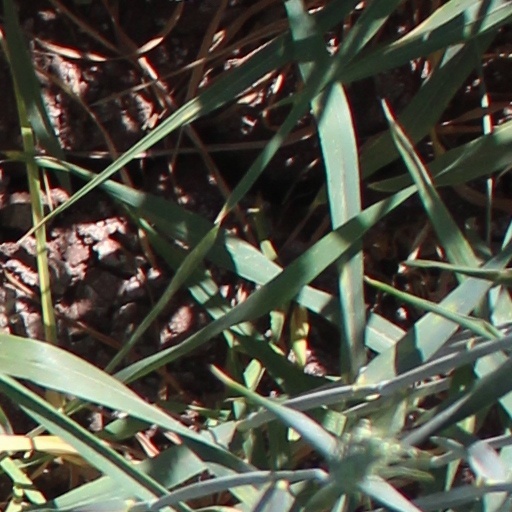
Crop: wheat